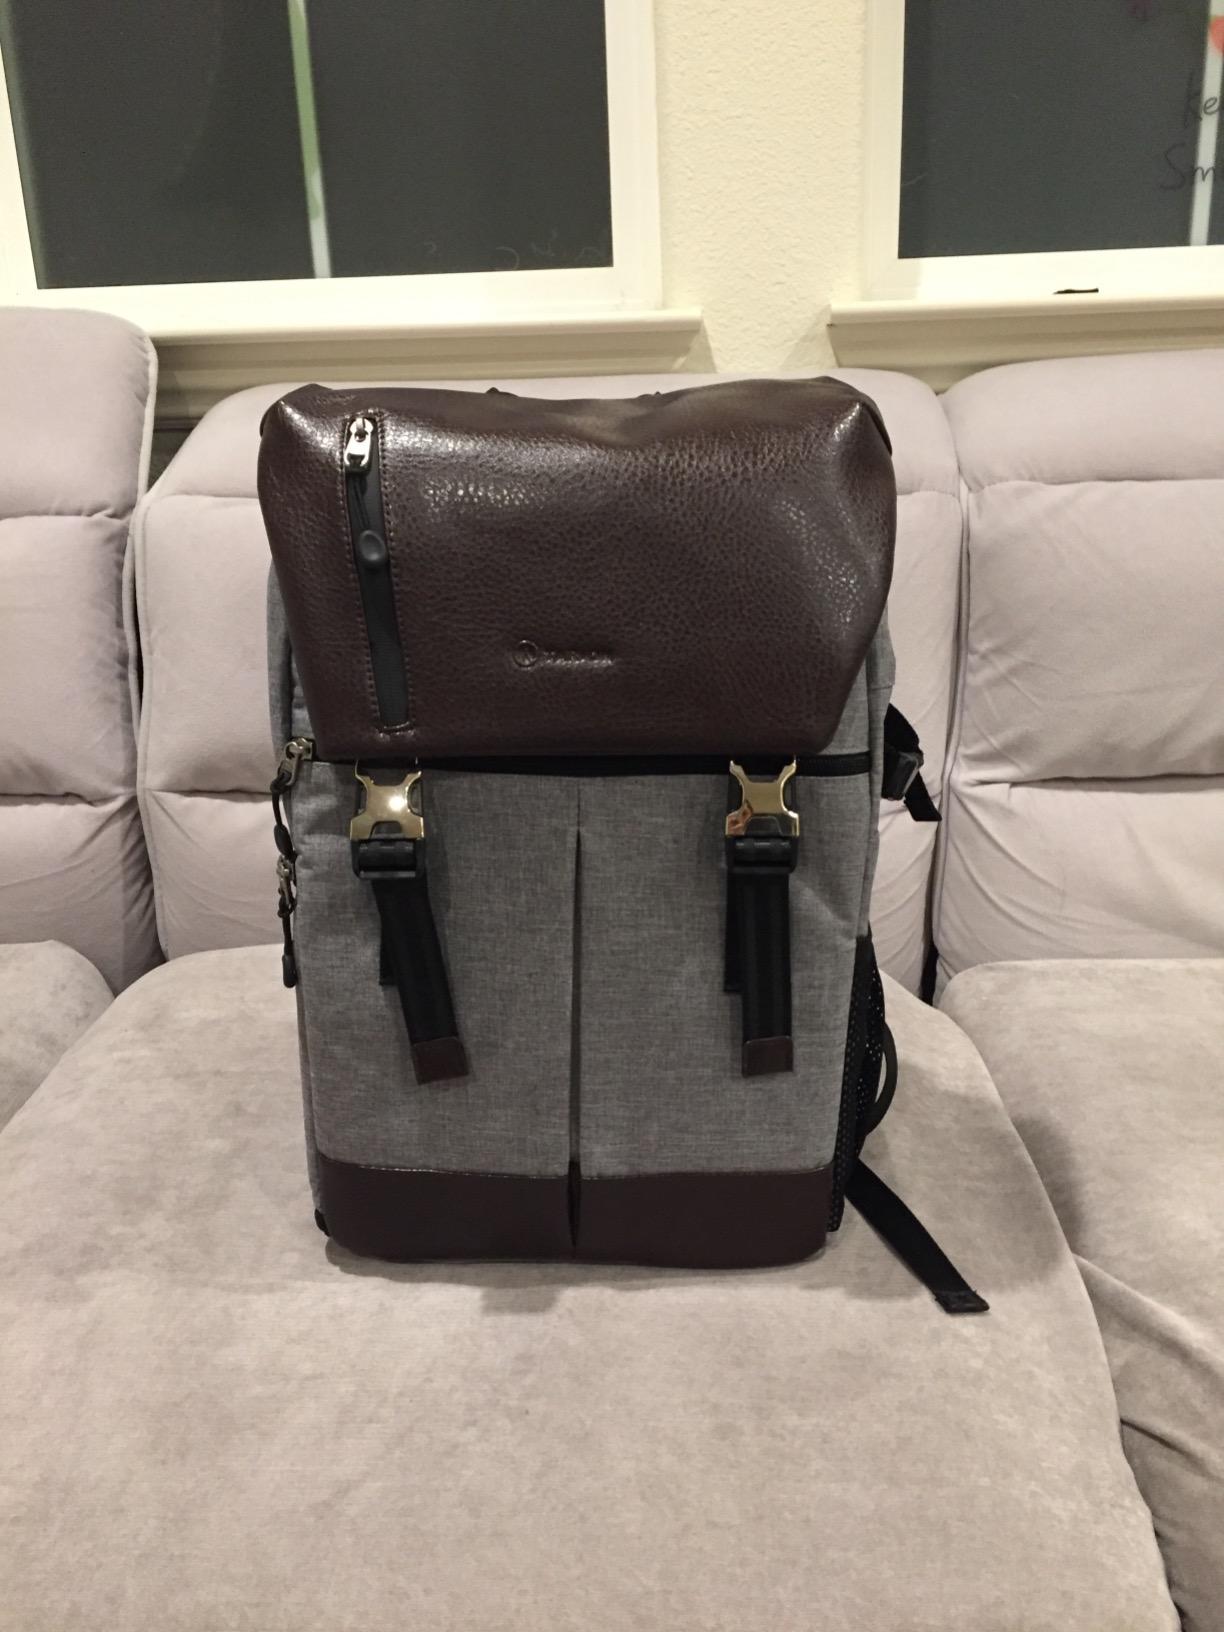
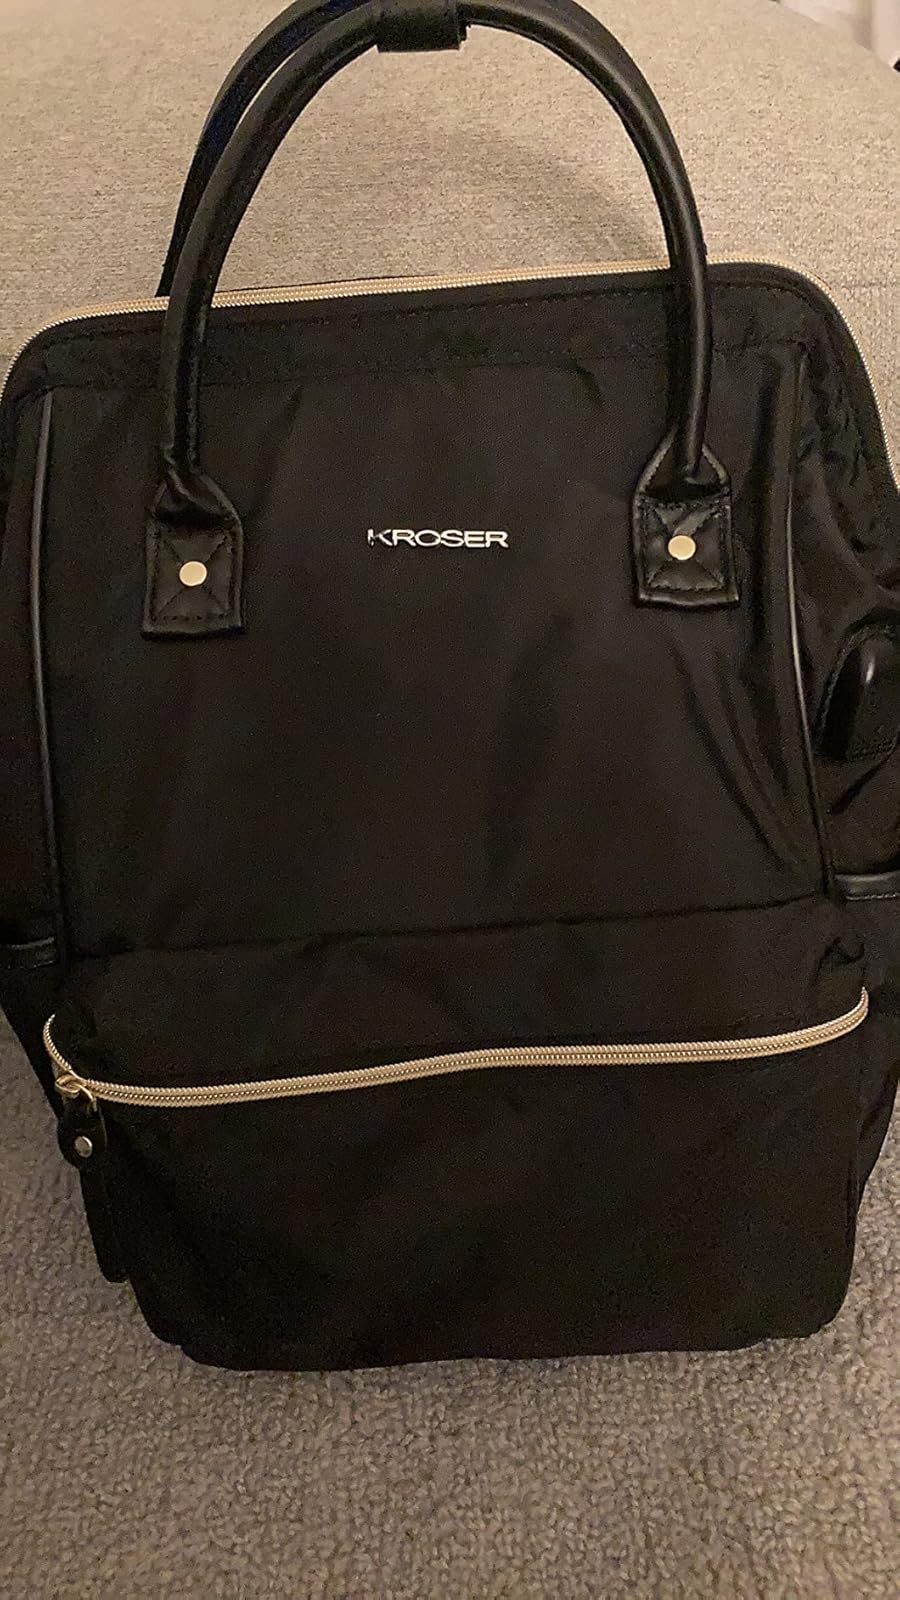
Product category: bag
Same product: no